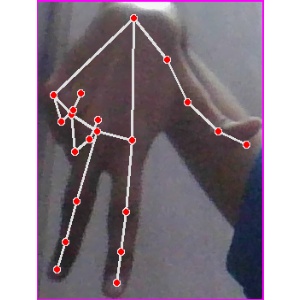
अक्षर: ग